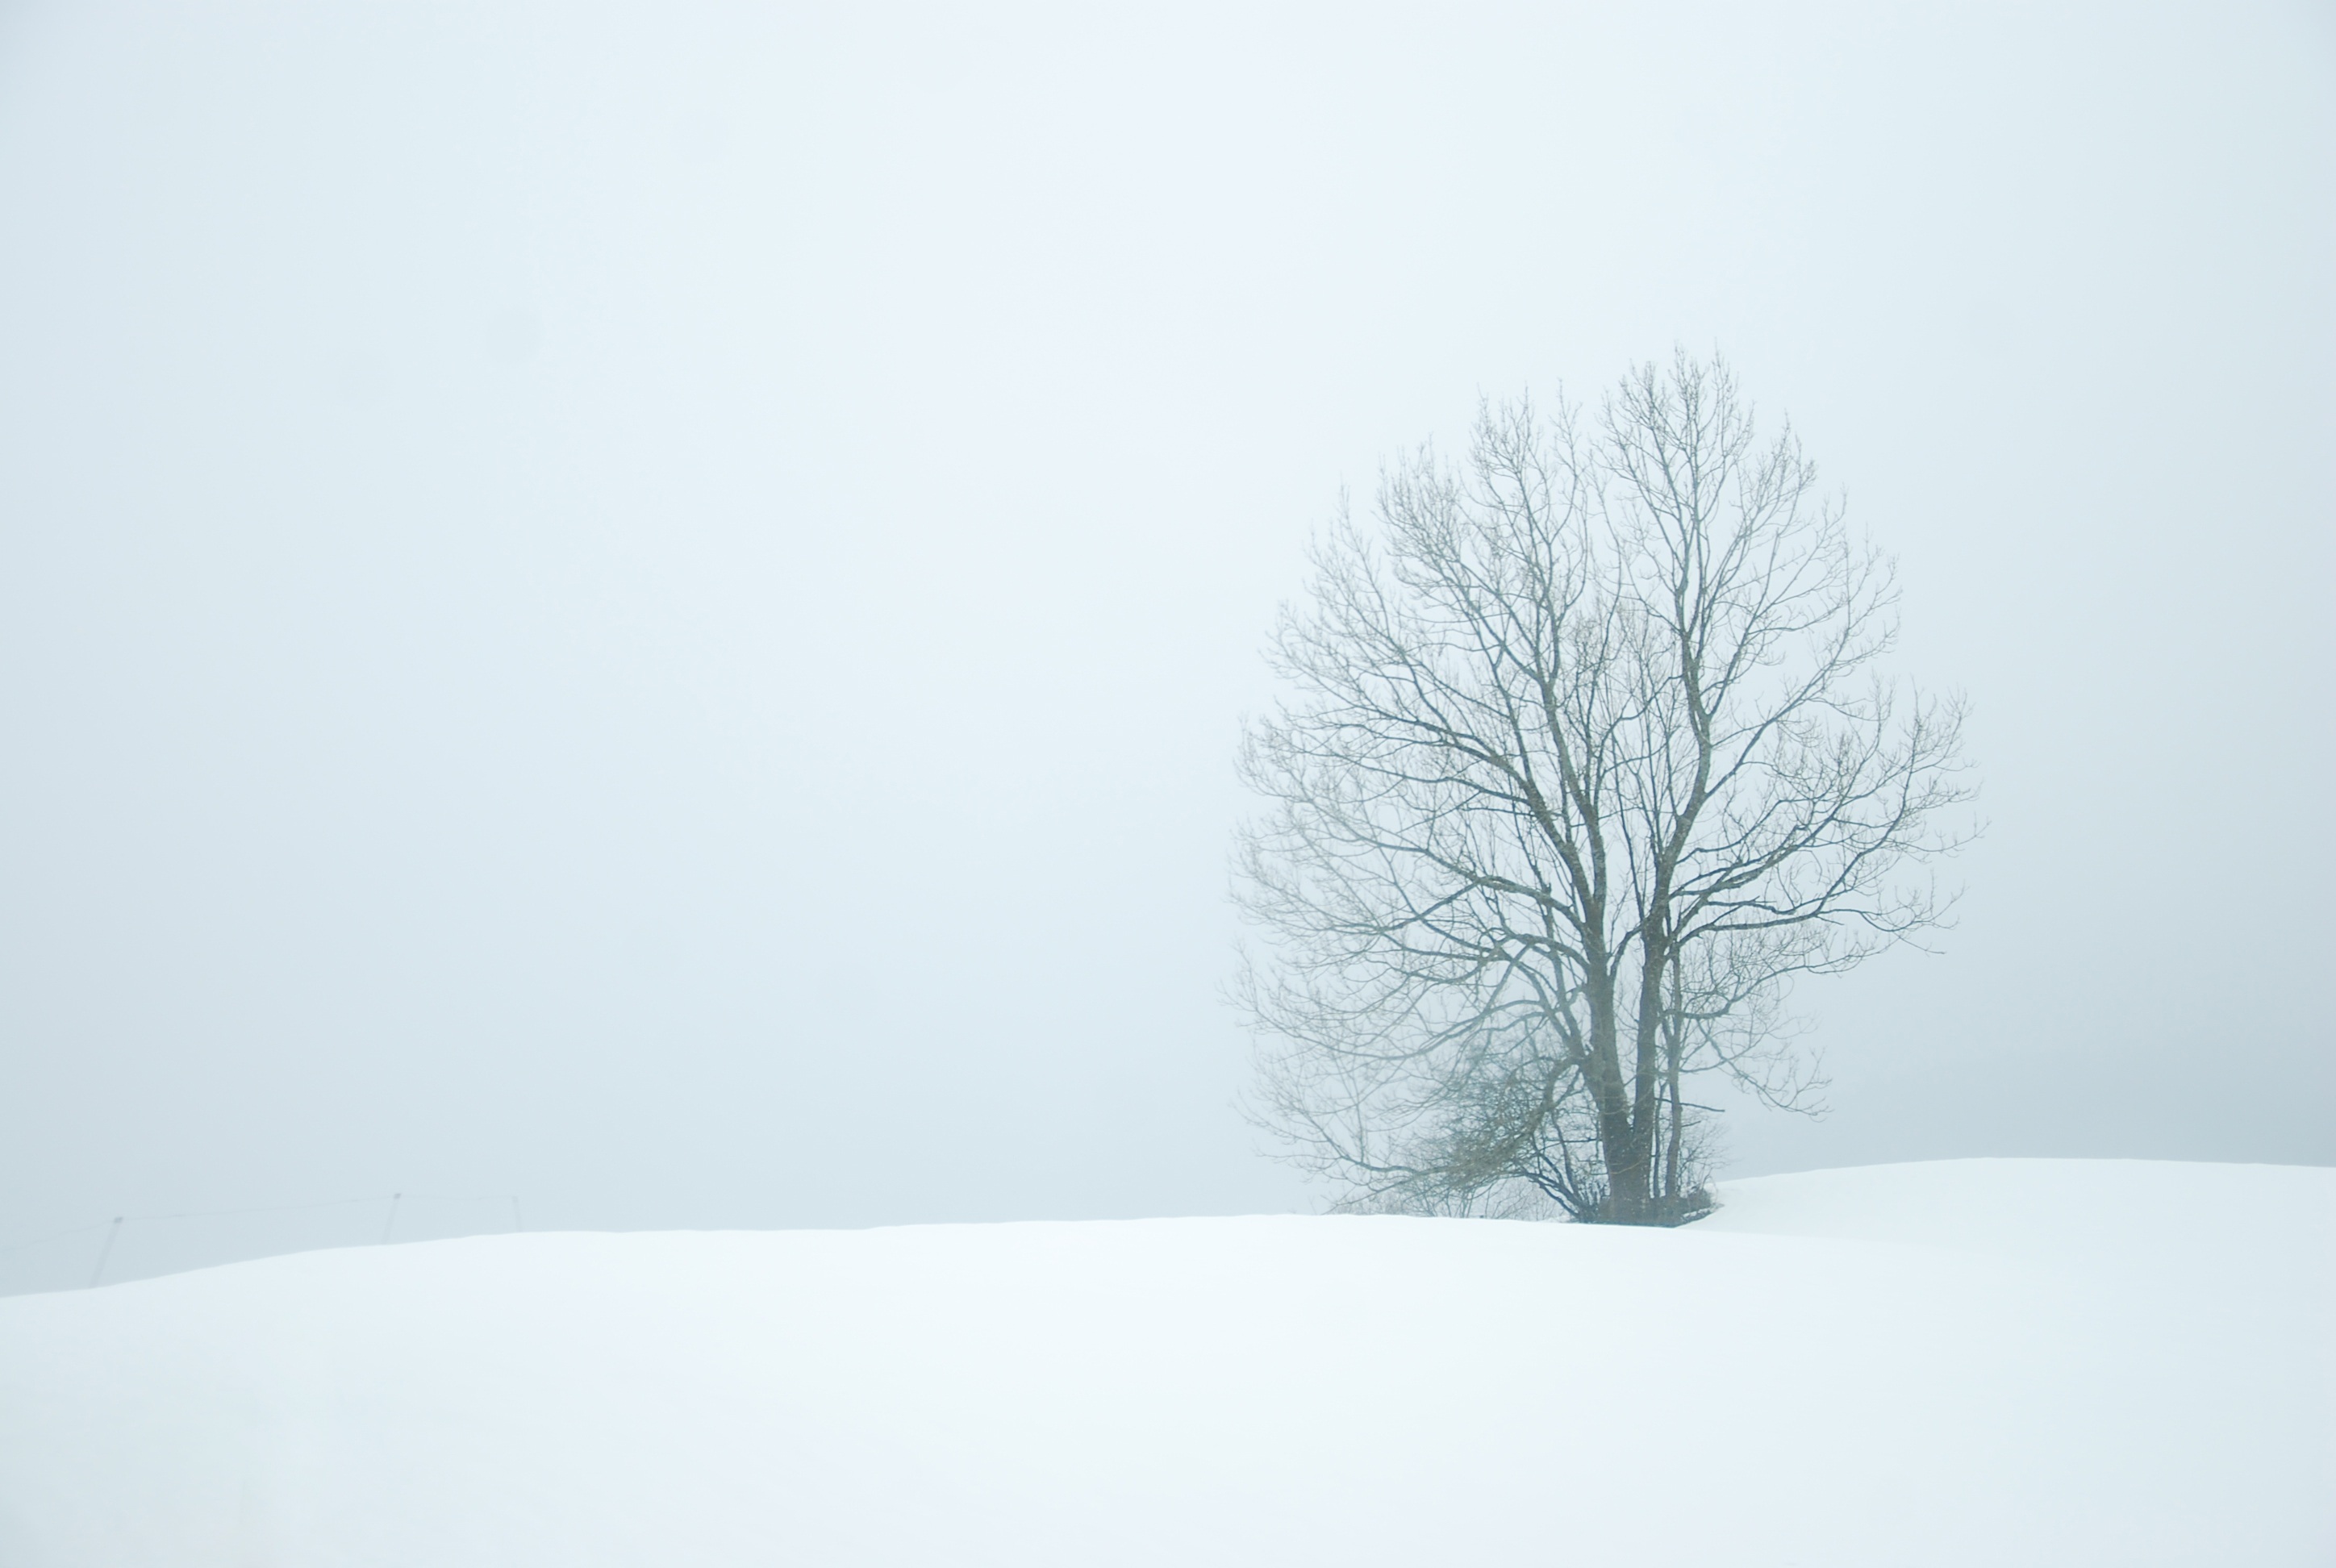
landscape, nature, branch, snow, cold, winter, black and white, fog, white, morning, frost, weather, frozen, monochrome, christmas, season, trees, icy, seasonal, blizzard, december, xmas, january, freezing, atmospheric phenomenon, winter storm